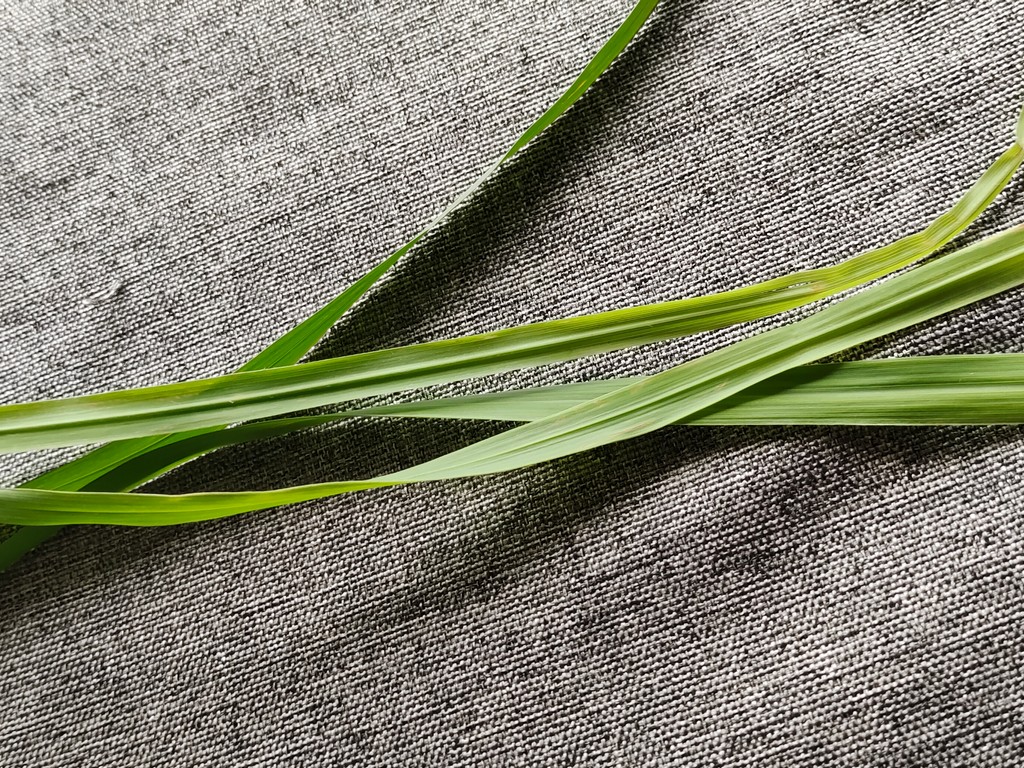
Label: Healthy